Mansfield Township, Burlington County, New Jersey

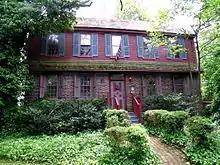
Mount Pleasant, built in 1742 in the township, was the home of many generations of Shreves, who descended from Caleb Shreve and Sarah Areson, his wife.

Before European settlement, the land that would become Mansfield Township was occupied by the Lenape Native Americans. Mansfield was first formed on November 6, 1688, and reformed by Royal charter on May 9, 1770. Mansfield was incorporated by an act of the New Jersey Legislature on February 21, 1798, as one of New Jersey's initial group of 104 townships. Portions of the township were taken to form Fieldsboro (March 7, 1850, within township; became fully independent c. 1894), Bordentown Township (March 8, 1852) and Florence Township (March 7, 1872).